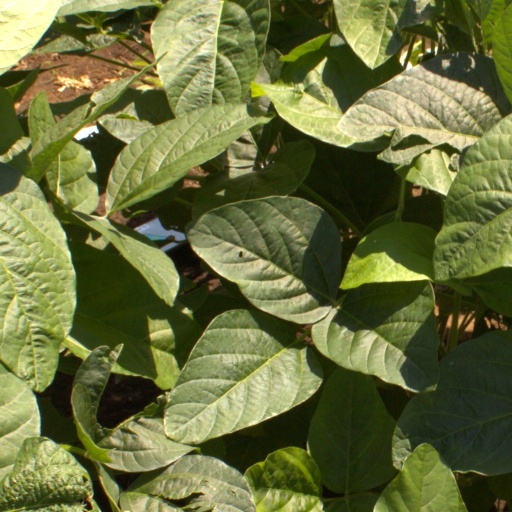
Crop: soybean